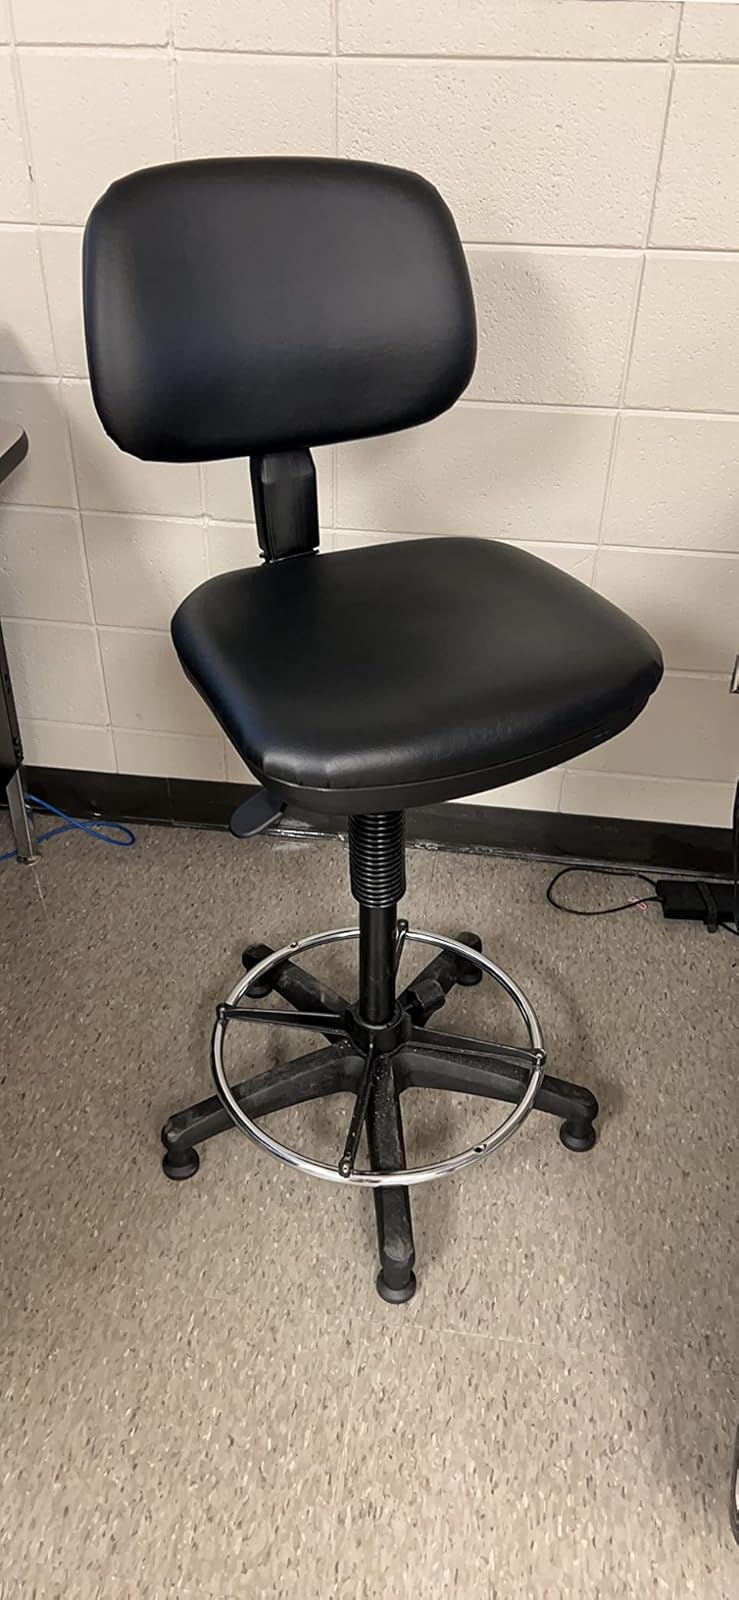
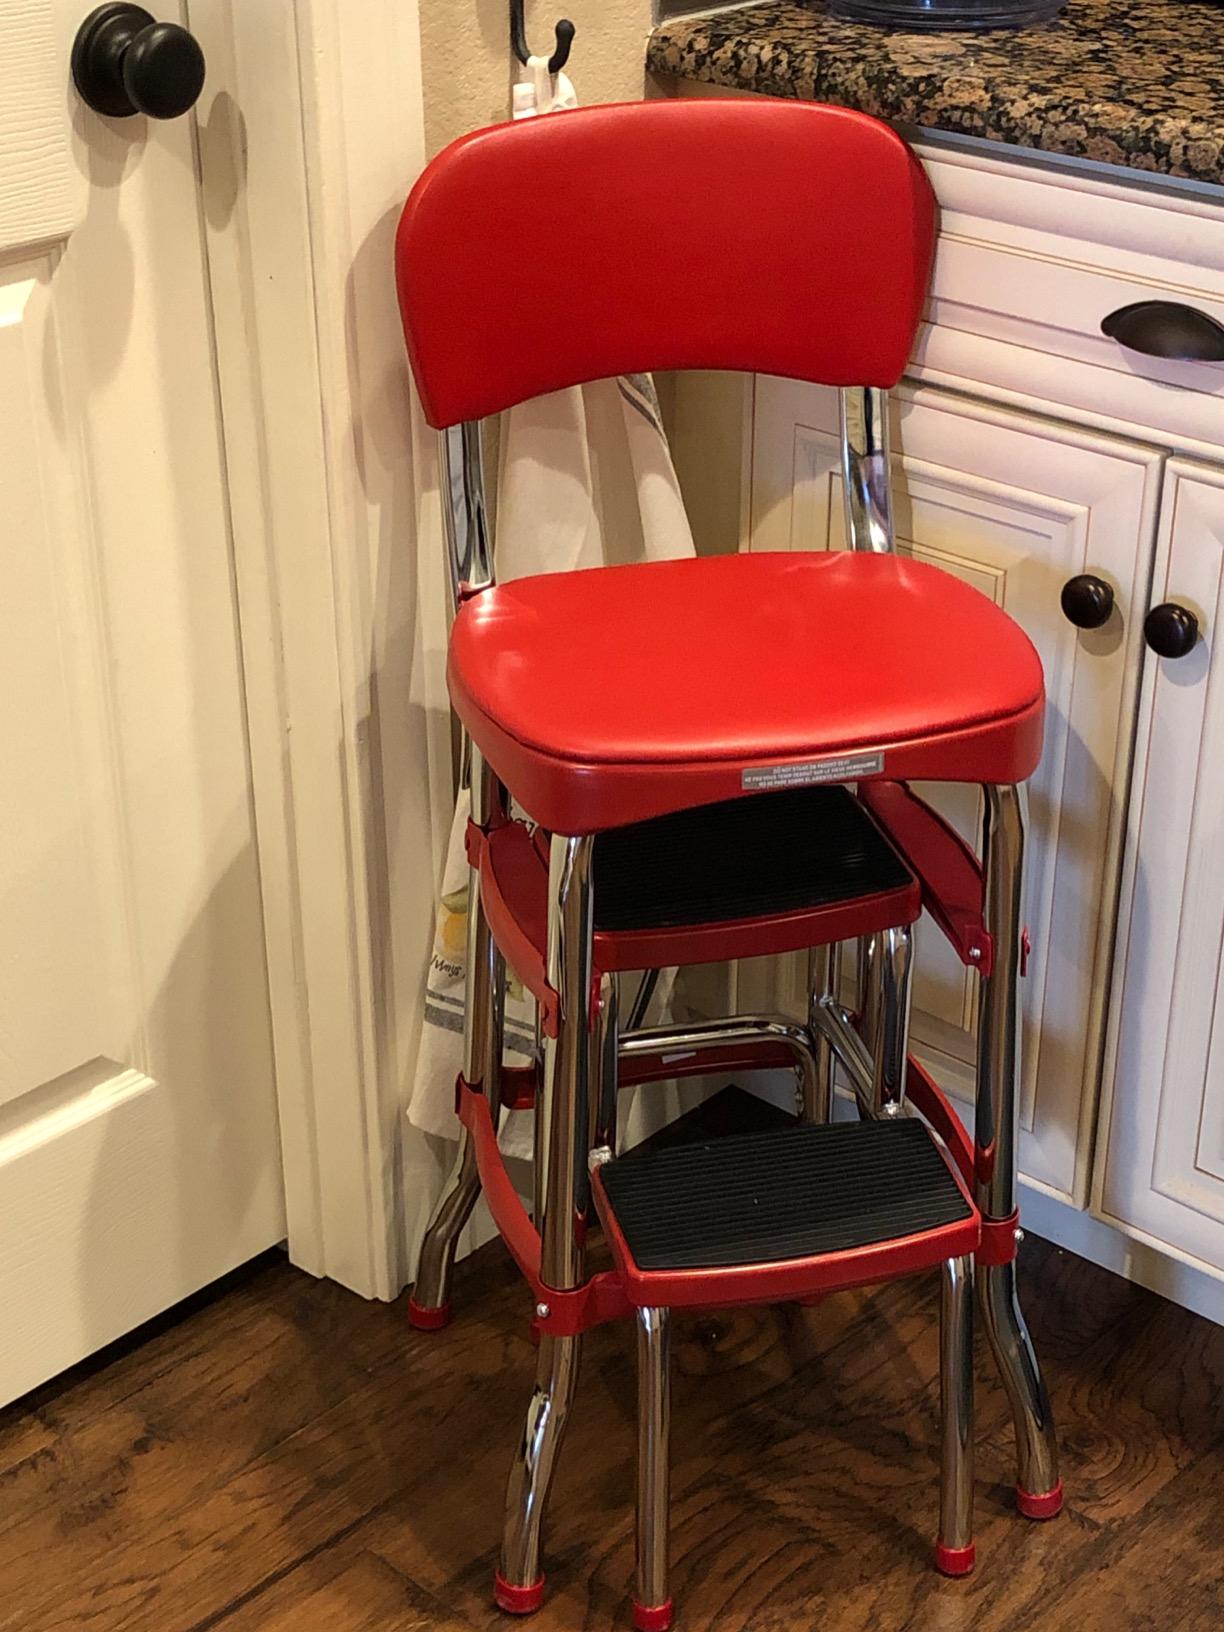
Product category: items_chair
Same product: no